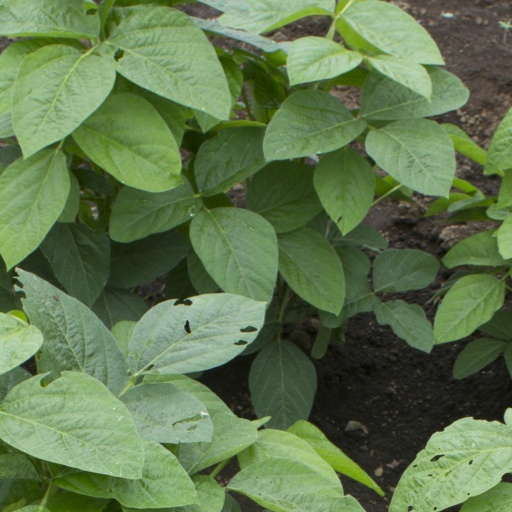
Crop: soybean